2012 Nebelhorn Trophy

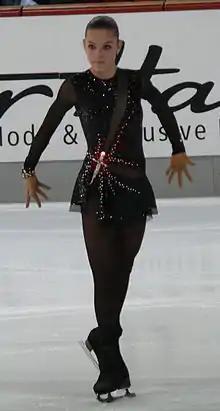
Silver medalist Adelina Sotnikova performs her short program

Russia's Tatiana Volosozhar / Maxim Trankov repeated as Nebelhorn champions, while the United States' Caydee Denney / John Coughlin took silver and France's Vanessa James / Morgan Cipres won bronze, their first international medal. There were two withdrawals following the short program – Russia's Vera Bazarova / Yuri Larionov withdrew due to a recurrence of an injury to Bazarova's right hip, while Germany's Mari Vartmann picked into her right foot when she fell on a throw triple loop during the short and was unable to put on her skate the next day due to swelling.